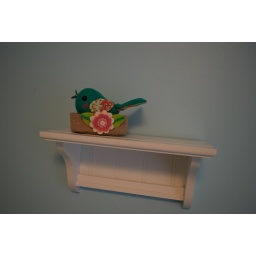
New carpet coming next week, still need bird decal's and flower ceiling ornaments for above the crib.